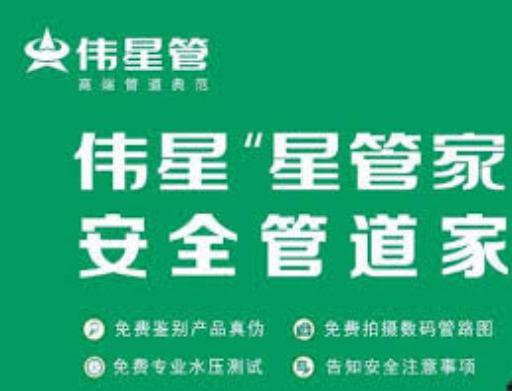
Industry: Others